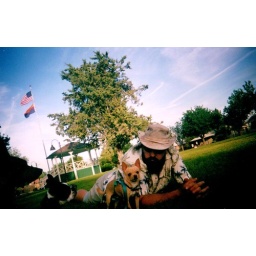
Took the dogs uptown to lay down in the cool green grass and watch the sunset.